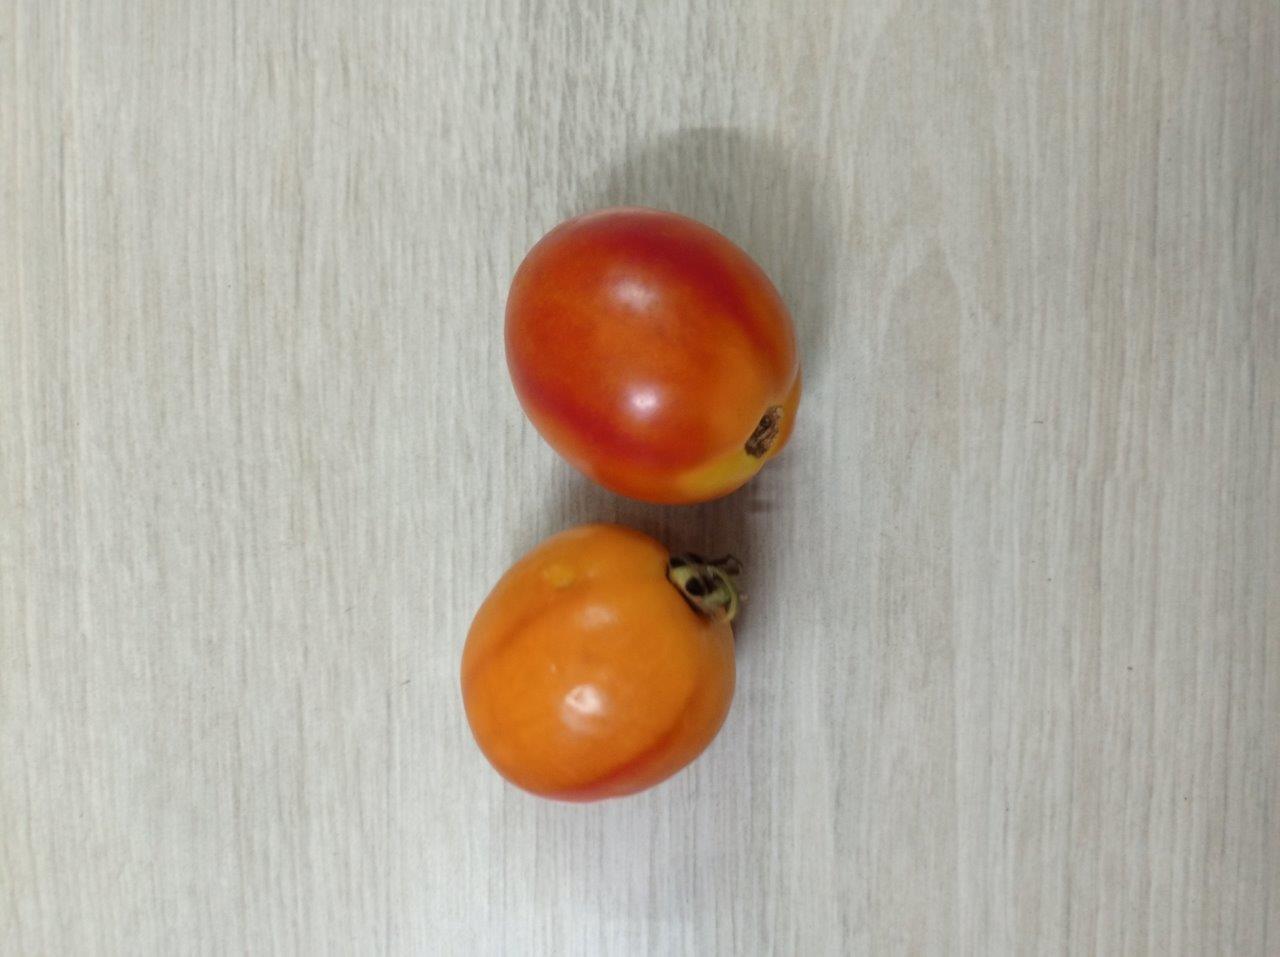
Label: Fresh